Archibald Constable

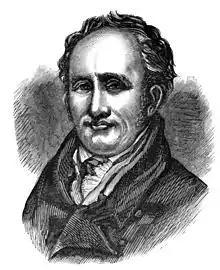
Lithograph of Archibald Constable published in "A History of Booksellers, the Old and the New".

Archibald David Constable (24 February 1774 – 21 July 1827) was a Scottish publisher, bookseller and stationer.